A. R. Rahman

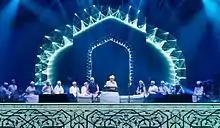
A. R. Rahman at Sufi Concert in Dubai

Since 2004 Rahman has performed three successful world tours before audiences in Singapore, Australia, Malaysia, Dubai, the United Kingdom, Canada, the United States and India, and has been collaborating with Karen David on her upcoming studio album. A two-disc CD, "Introducing A. R. Rahman" (featuring 25 of his Tamil film-score pieces), was released in May 2006 and his non-film album "Connections" was released on 12 December 2008. In August 2009 Rahman performed at the Srifort Auditorium in New Delhi in a concert titled " A R Rahman Unplugged" which kickstarted the golden jubilee celebrations of the National broadcaster Doordarshan. The Minister of Information and Broadcasting of India, Mrs Ambika Soni was the chief guest. Rahman performed at a White House state dinner arranged by US President Barack Obama during an official visit by Indian Prime Minister Manmohan Singh on 24 November 2009.